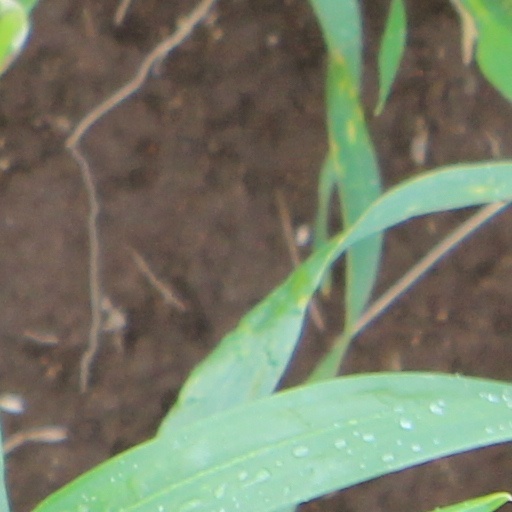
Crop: wheat